Xevious: Fardraut Saga

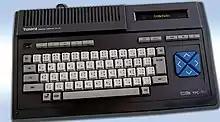
"Fardraut Saga" was produced for the MSX2 due to Compile being familiar with the hardware of the computer.

For their next attempt at reviving the series, Namco decided to produce a sequel that closely followed the original while still building on its core mechanics. Rather than producing the game entirely in-house, Namco enlisted the help of Compile, a Japanese studio known for series such as "Puyo Puyo", "Aleste", and "Zanac", but they are not specifically credited in the game itself. Compile previously worked with Namco on the Nintendo Entertainment System (NES) version of Nihon Falcom's "Legacy of the Wizard", which Namco published in Japan and Compile assisted in production of it. Production was led by Masamitsu "Moo" Niitani, the founder of Compile and a designer for "Zanac". "Fardraut Saga" was designed for the MSX2 computer, as Compile had previously developed many games for it and as such had a clear grasp on its hardware. Some of the game's enemies were named by Moo after Compile's own employees and previous titles, including one named after himself. The game's box art, featuring 3D computer-generated models of the Solvalou and Andor Genesis, were taken from a CGI short film that Namco produced in 1988. Namco published "Fardraut Saga" on December 23, 1988 in Japan.